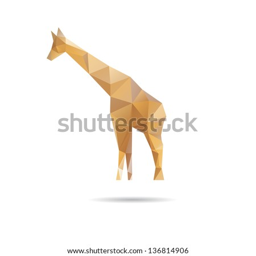
abstract giraffe isolated on a white backgrounds